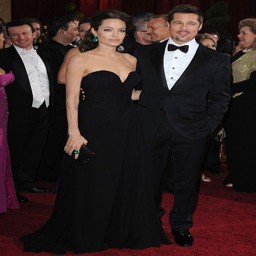
actor in black dress with actor